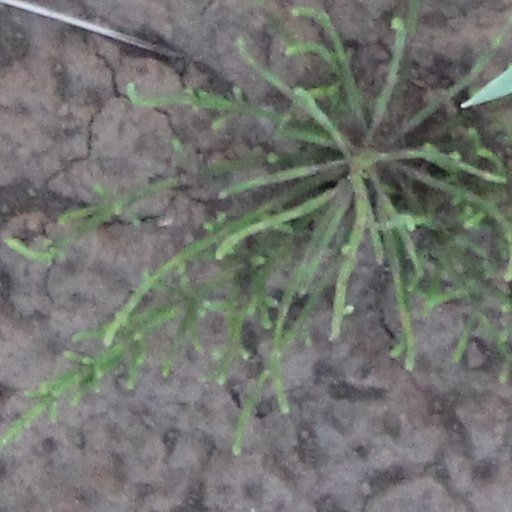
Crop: wheat